Prime Minister of Spain

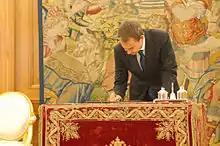
Prime Minister Rodríguez Zapatero, countersigning the 2011 constitutional reform.

By political custom established by Juan Carlos I since the ratification of the 1978 Constitution, the sovereign's nominees have usually been from parties who have a plurality of seats in the Congress (i.e. the largest party). Although there is no legal requirement for this, it is seen as a royal endorsement of the democratic process—a fundamental concept enshrined in the 1978 Constitution. The largest party can end up not ruling if rival parties form a coalition—as happened in 2018 with the election of PSOE leader Pedro Sánchez. More commonly, if neither of the two major parties (Spanish Socialist Workers' Party or People's Party) are able to command an absolute majority of the Congress by themselves, one will rule as a minority by adopting some aspects of the minor party platforms in an effort to attract them into parliamentary agreements to vote in the major party's favour, or at least abstain.